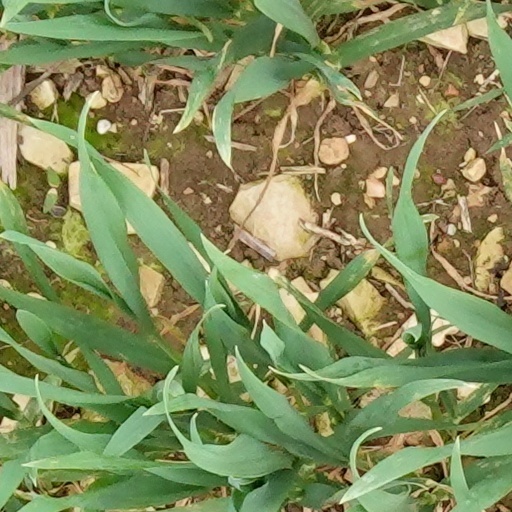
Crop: wheat